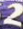
Number: 2